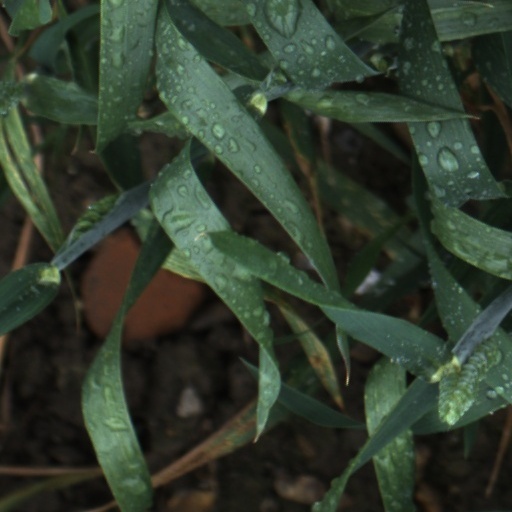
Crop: wheat